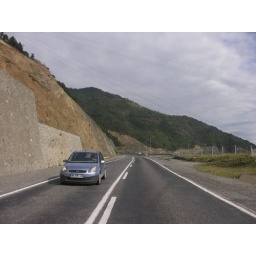
Artvin road in the mountains